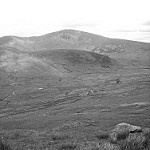
Label: B & W